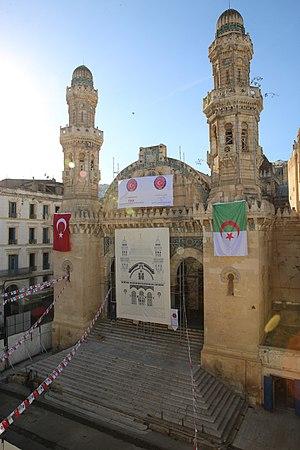
Les Turcs en Algérie, communément appelés algériens turcs, algérien-turques, algéro-turques et turques-algériens sont des descendants Turcs Janissaires qui, aux côtés des arabes et des berbères, constituent un fort mélange avec la population algérienne. Pendant la domination ottomane de l'Algérie, les Turcs, principalement d'Anatolie, ont commencé à migrer vers la régence d'Alger, et beaucoup se sont mariés avec la population berbère ou arabe du pays, donnant naissance aux « Kouloughlis », qui étaient issus d'un mixte turc et maghrébin. Par conséquent, les termes « Turcs » et « Kouloughli » ont traditionnellement été utilisés pour distinguer ceux d'ascendance turque.